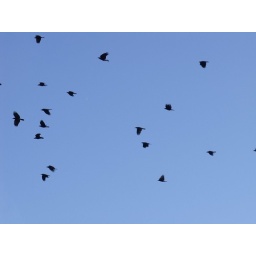
flying crows in the blue sky above